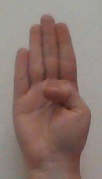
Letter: kaaf